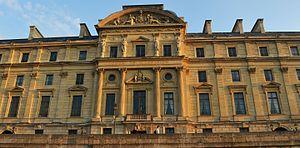
La procédure pénale est l'ensemble des règles qui organisent le processus de répression d'une infraction.